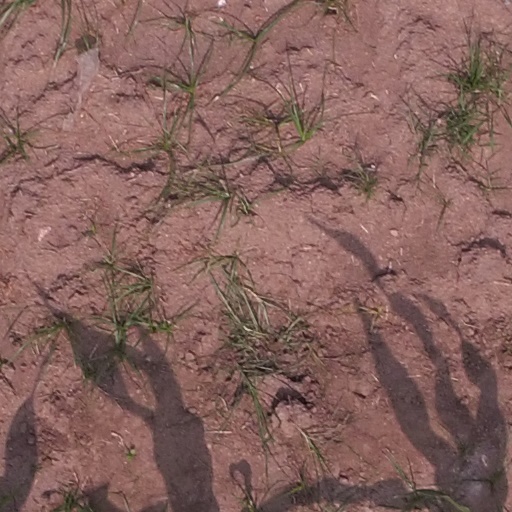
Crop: maize; corn